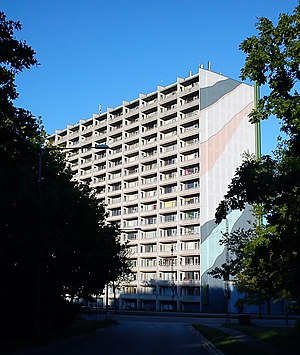
Klostervangen
Klostervangen
Klostervangen er en bebyggelse i Aarhus C bestående af to blokke. Boligerne i begge blokke udlejes af Arbejdernes Andels Boligforening.